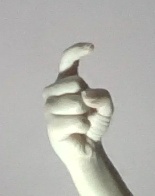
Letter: ra